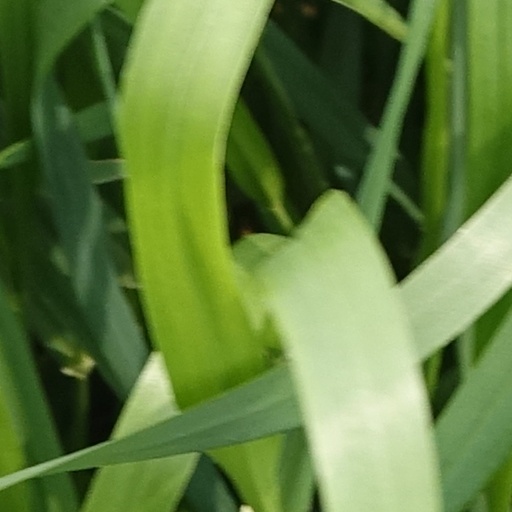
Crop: wheat